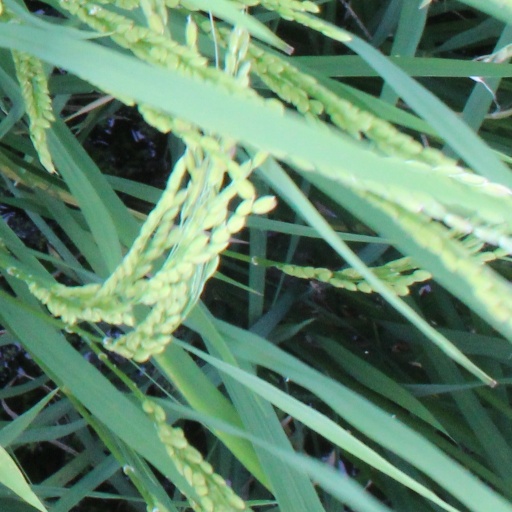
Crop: rice